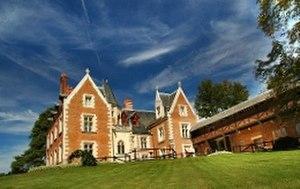
Le Château du Clos Lucé, demeure de Léonard de Vinci à Amboise Photographie de Léonard de Serres
La Joconde, ou Portrait de Mona Lisa, est un tableau de l'artiste Léonard de Vinci, réalisé entre 1503 et 1506 ou entre 1513 et 1516, et peut-être jusqu'à 1519, qui représente un portrait mi-corps, probablement celui de la Florentine Lisa Gherardini, épouse de Francesco del Giocondo. Acquise par François Iᵉʳ, cette peinture à l'huile sur panneau de bois de peuplier de 77 × 53 cm est exposée au musée du Louvre à Paris. La Joconde est l'un des rares tableaux attribués de façon certaine à Léonard de Vinci.